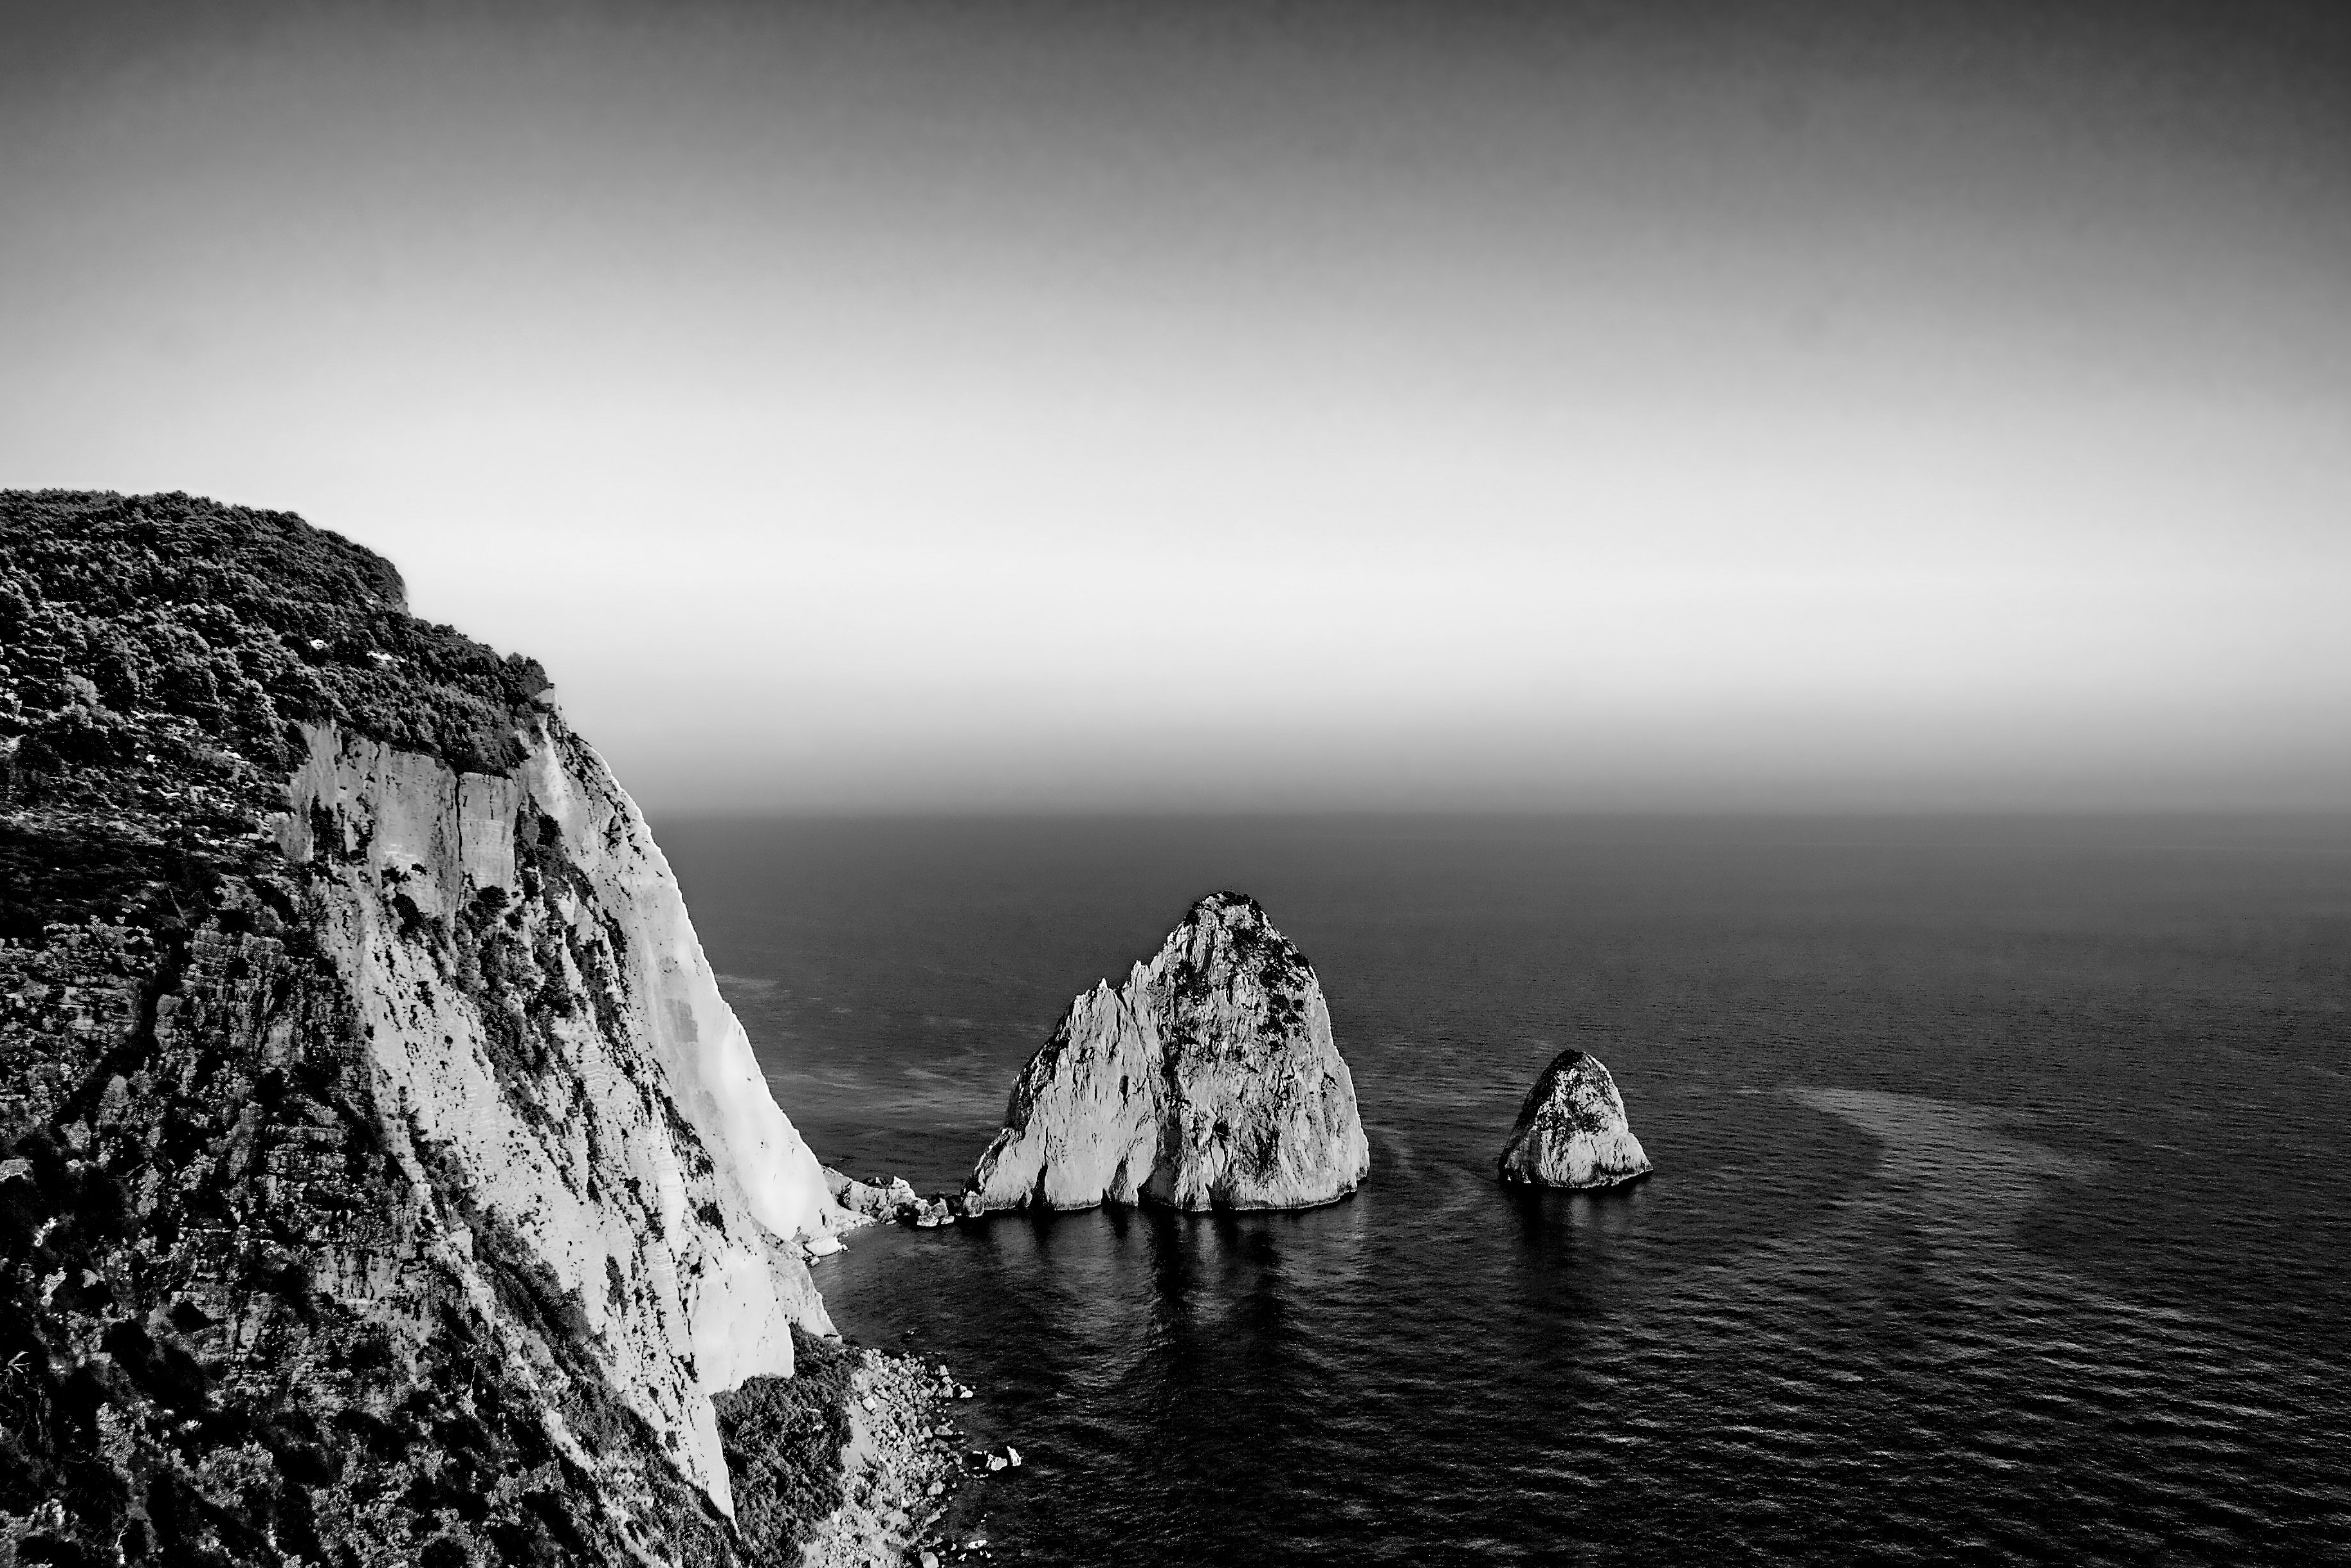
beach, sea, coast, water, nature, rock, ocean, horizon, mountain, light, cloud, black and white, mist, white, photography, wave, coastline, cliff, europe, reflection, bay, island, darkness, blue, black, monochrome, tourism, terrain, greece, ionian, zante, zakynthos, monochrome photography, atmospheric phenomenon